Death Note: New Generation

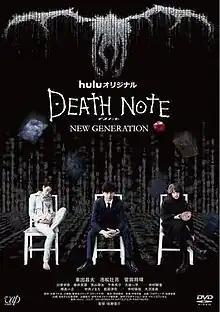
Poster

Death Note: New Generation (デスノート NEW GENERATION) is a Japanese supernatural psychological thriller live-action web series, based on the manga series "Death Note" written by Tsugumi Ohba and illustrated by Takeshi Obata. It is a sequel to the 2006 film "" and the predecessor to 2016's "" film. The three-episode series was released weekly on Hulu Japan beginning on September 16, 2016.